The Spirit Moves

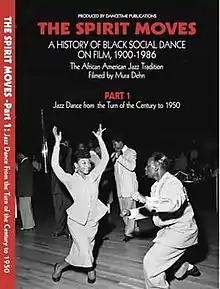
DVD cover

The Spirit Moves: A History of Black Social Dance on Film, 1900–1986 is a documentary film by Mura Dehn chronicling the evolution of African-American social dance throughout most of the 20th century. In its original form it consists of nearly six hours of rare archival footage shot over the course of thirty years. Since 1987 this complete version has only been available for viewing at a select few institutions (the New York Public Library for the Performing Arts at Lincoln Center in New York City and the Smithsonian). In 2008 the first three parts of Dehn's work, totaling two hours, were remastered and released on DVD by Dancetime Publications.